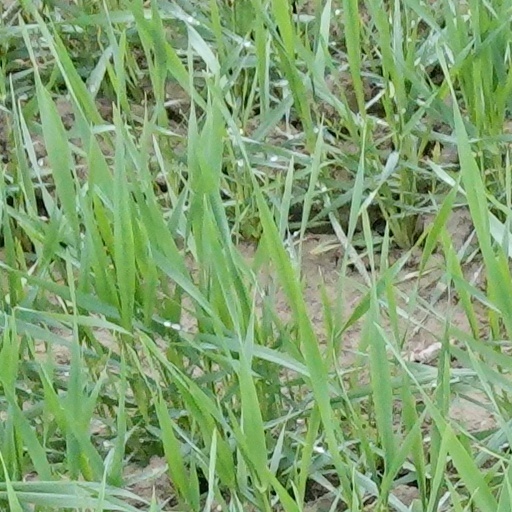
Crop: wheat